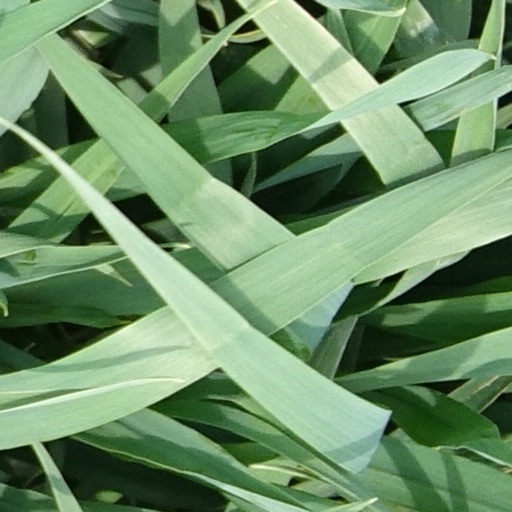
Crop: wheat